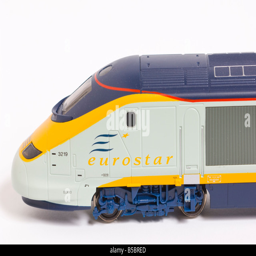
close up of an electric model train locomotive shot against a white background in a studio